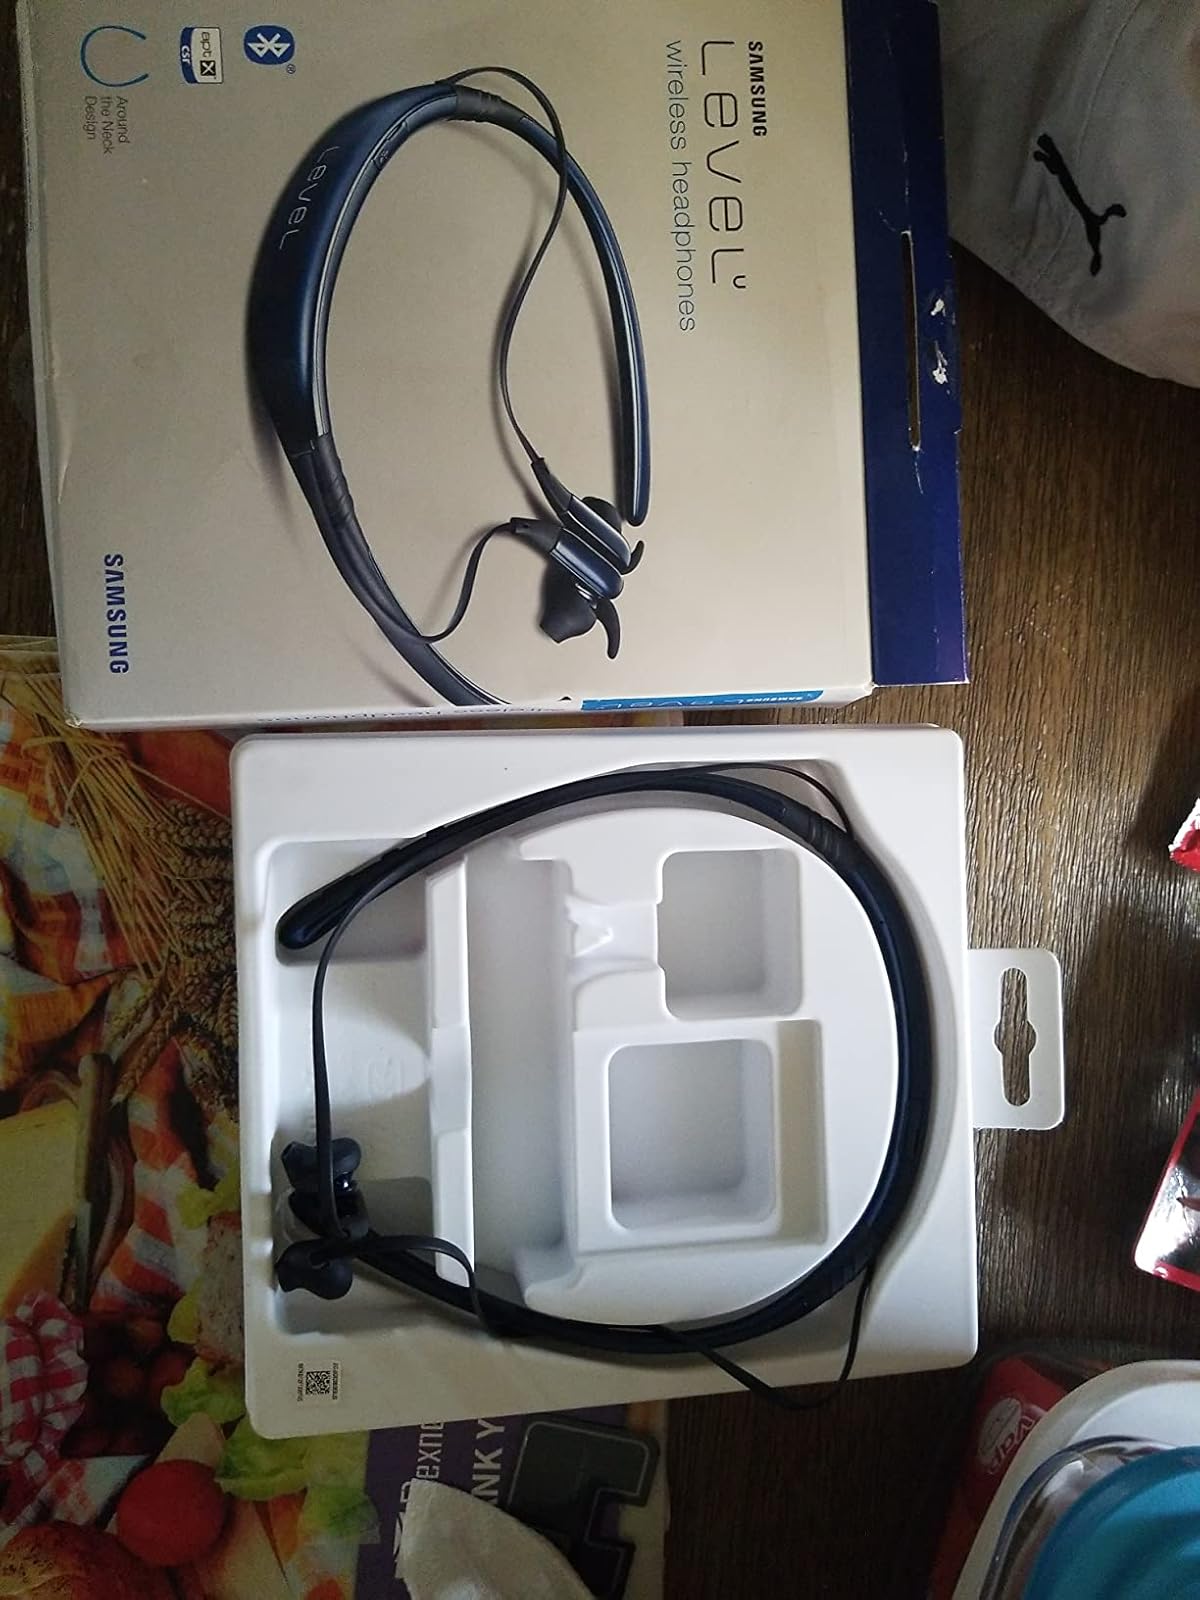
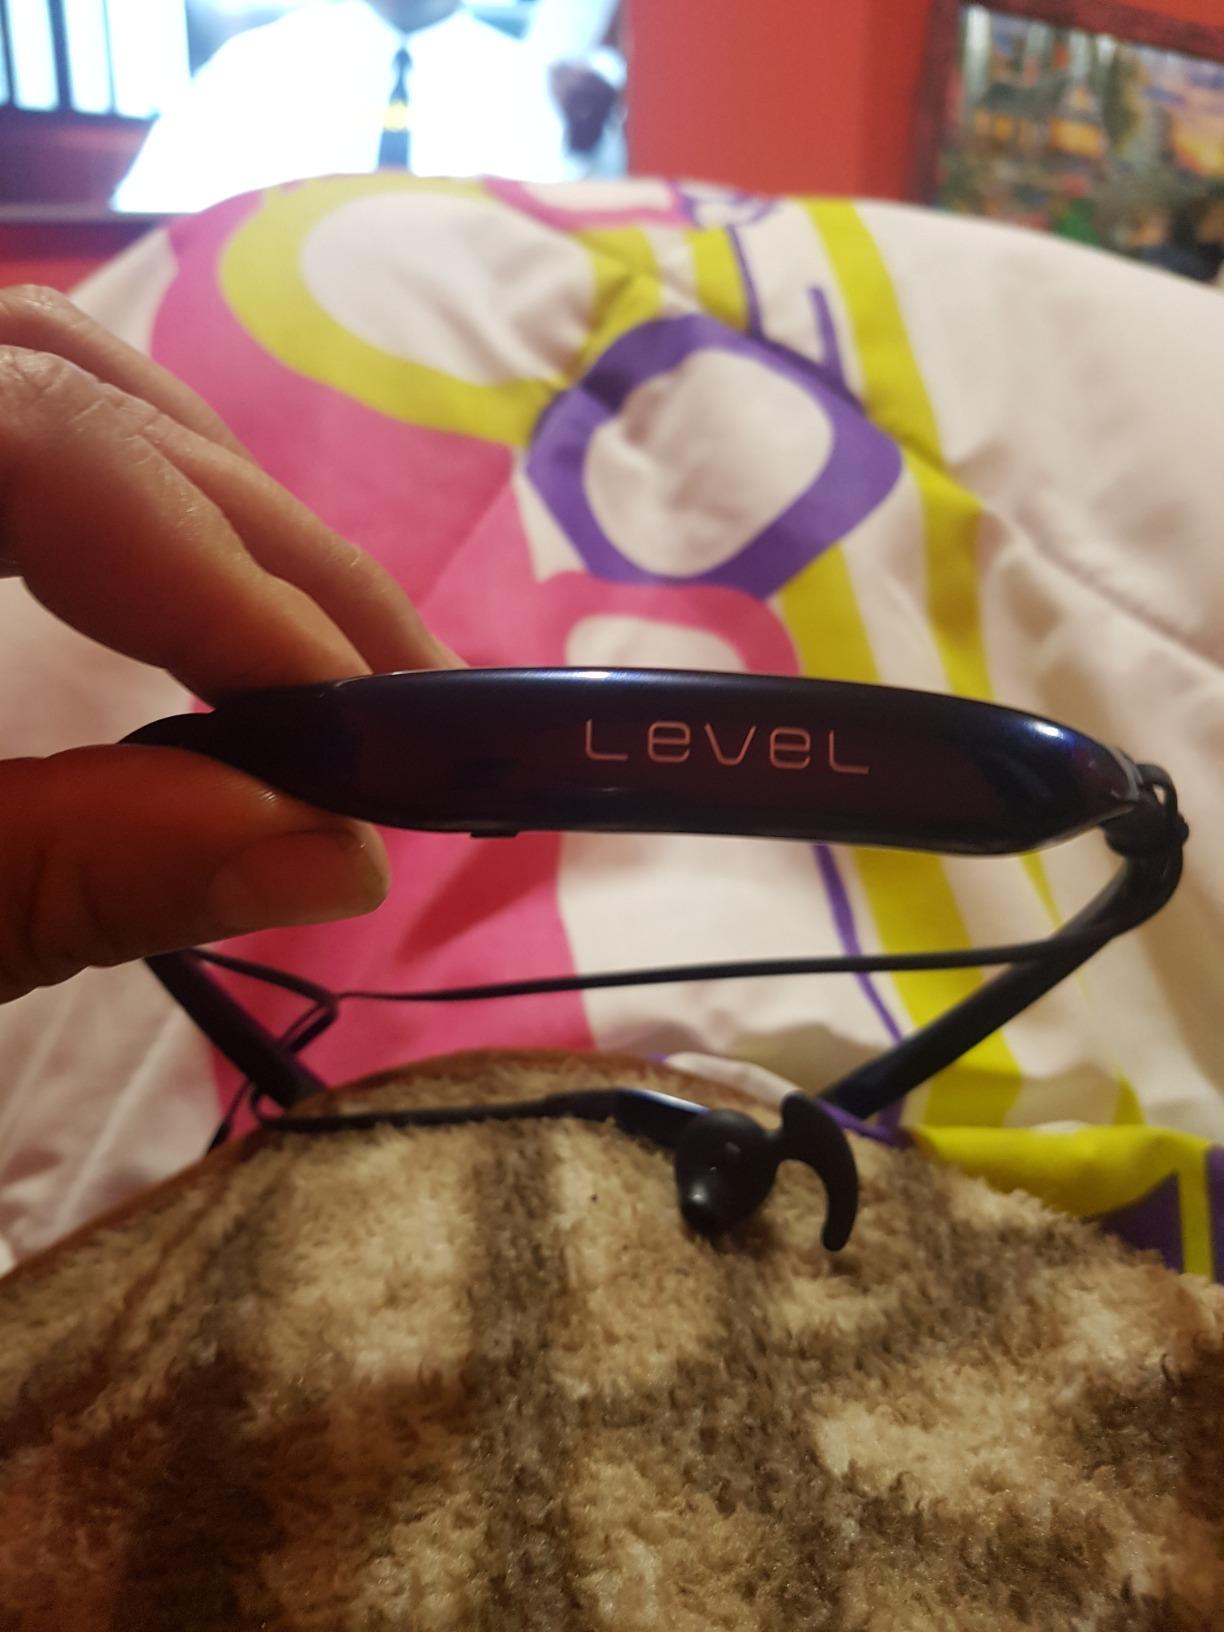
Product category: headphones
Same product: yes